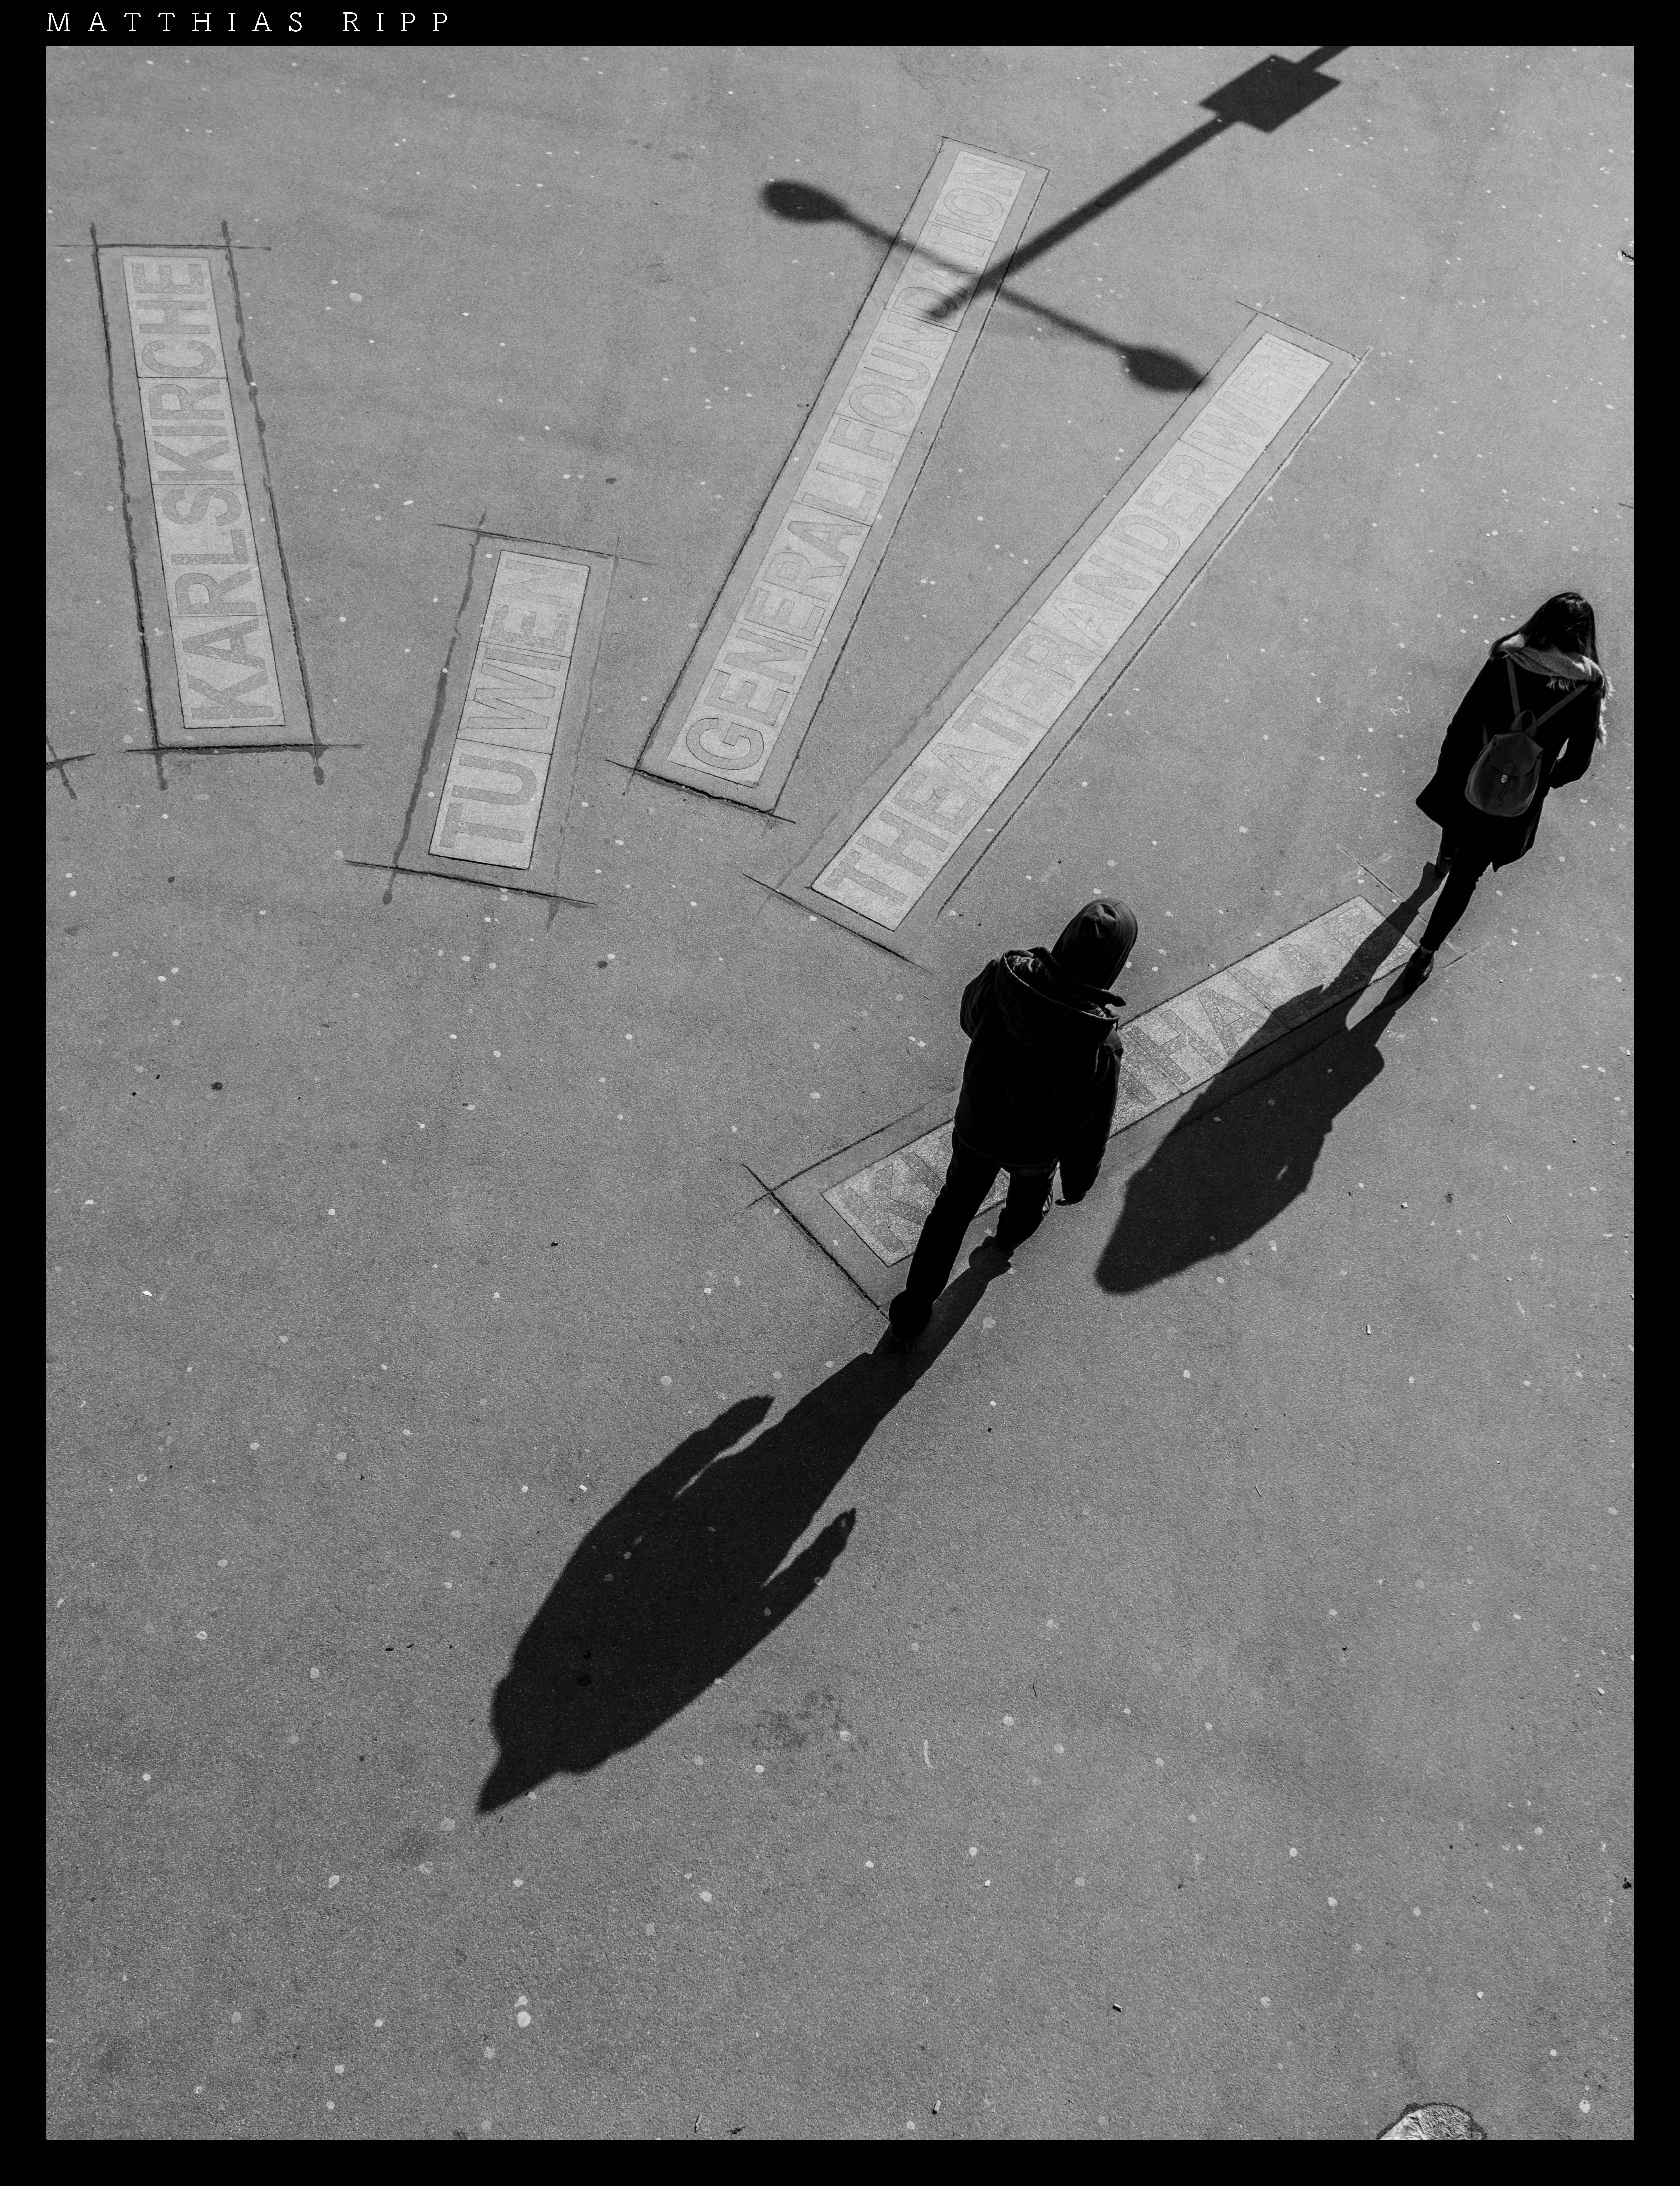
pedestrian, wing, black and white, white, street, city, europe, vehicle, shadow, black, monochrome, austria, grey, art, mono, shadows, 35mm, vienna, stalking, stadt, europa, kunst, sony, image, zeiss, shape, wien, strase, monochrom, rx1rii, metropole, following, osterreich, fussg nger, follower, stalker, uabn, monochrome photography